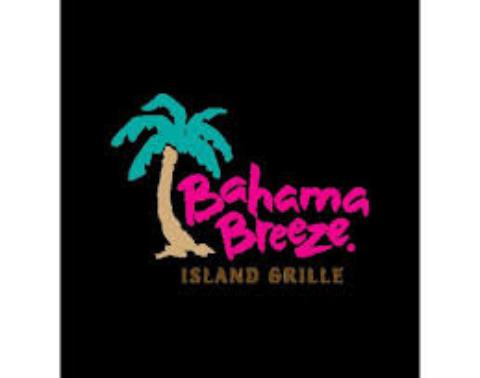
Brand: bahama breeze
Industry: Leisure